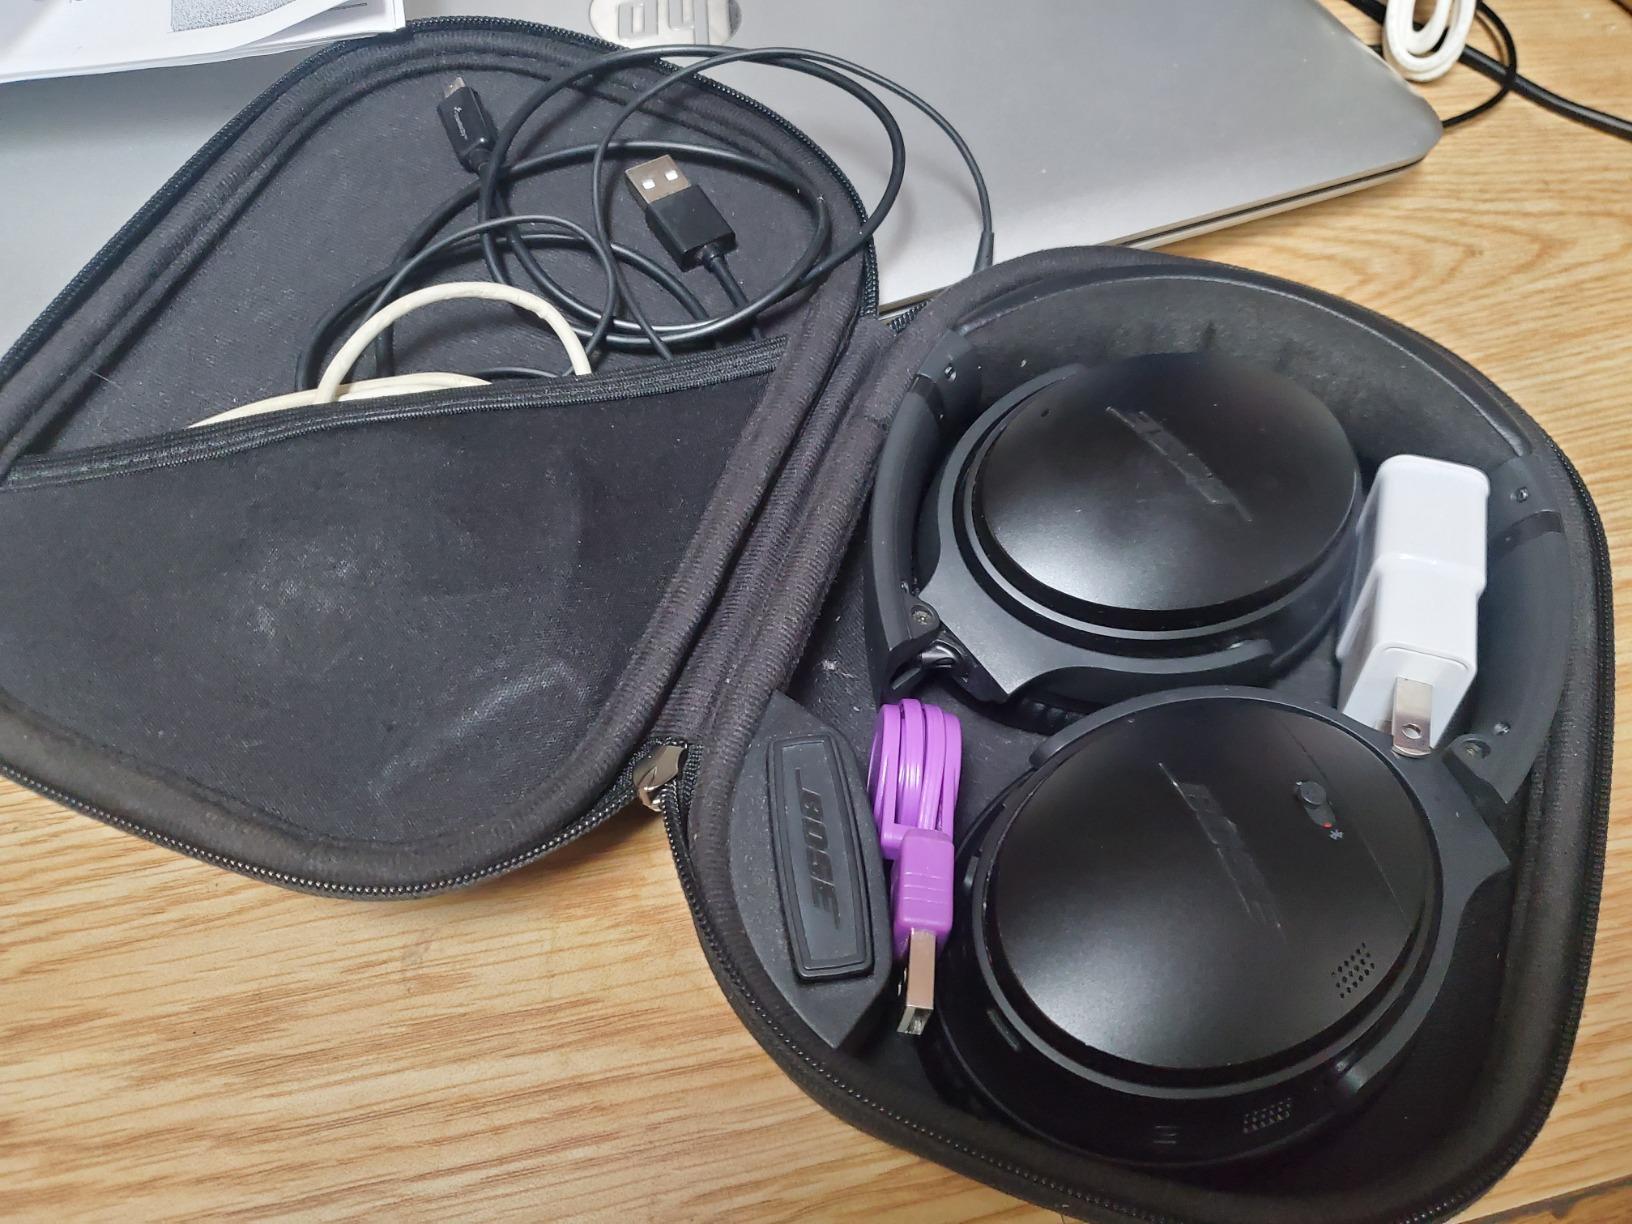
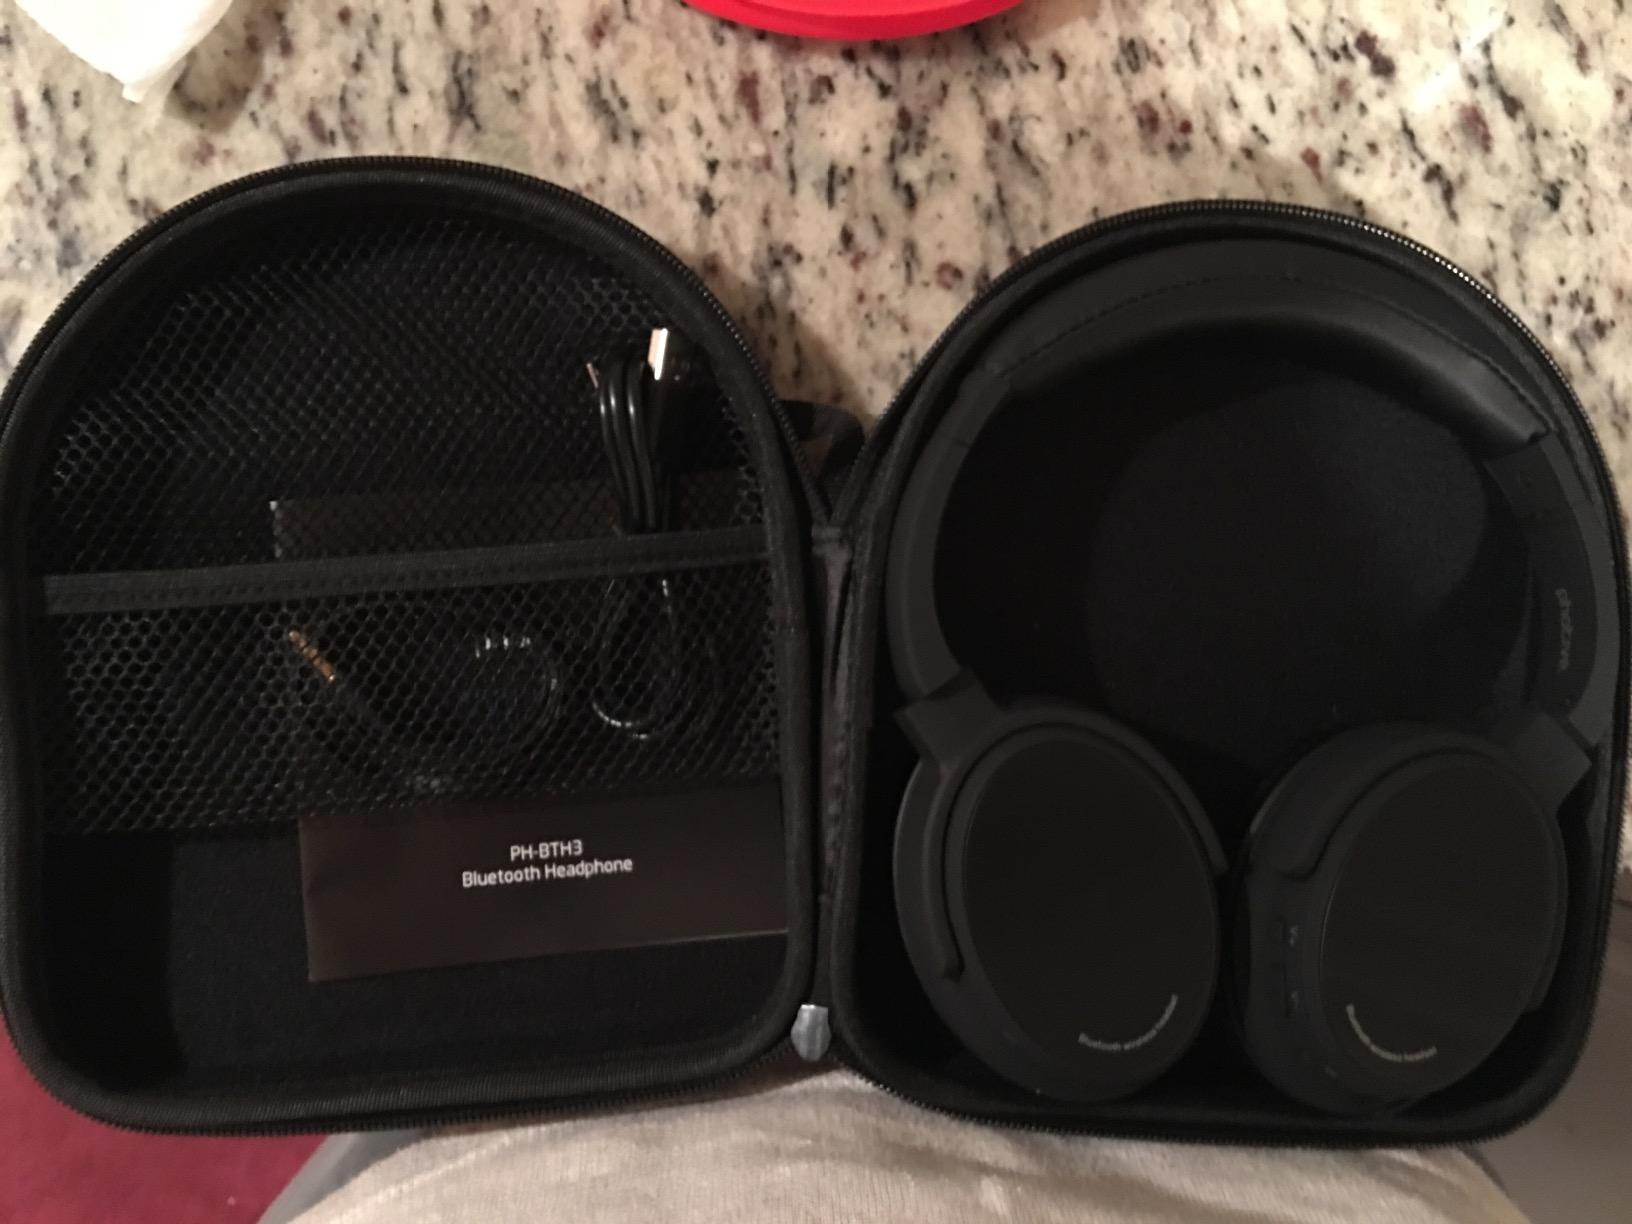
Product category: headphones
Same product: no